Great Sea Interconnector

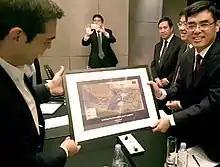
On 12th May, 2017 at the Trilateral Beijing meeting the Greek Prime Minister Alexis Tsipras presents EuroAsia Interconnector

On 14 October 2013, the Interconnector was accepted as cluster of three EU Projects of Common Interest. Later it was also accepted on the second, third and fourth lists of key EU Projects of Common Interest.